William Paterson (trade unionist)

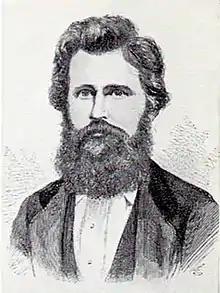
Paterson, while general secretary of the AC&JS

William Paterson (3 January 1843 – 17 December 1906) was a Scottish trade unionist and fire officer.